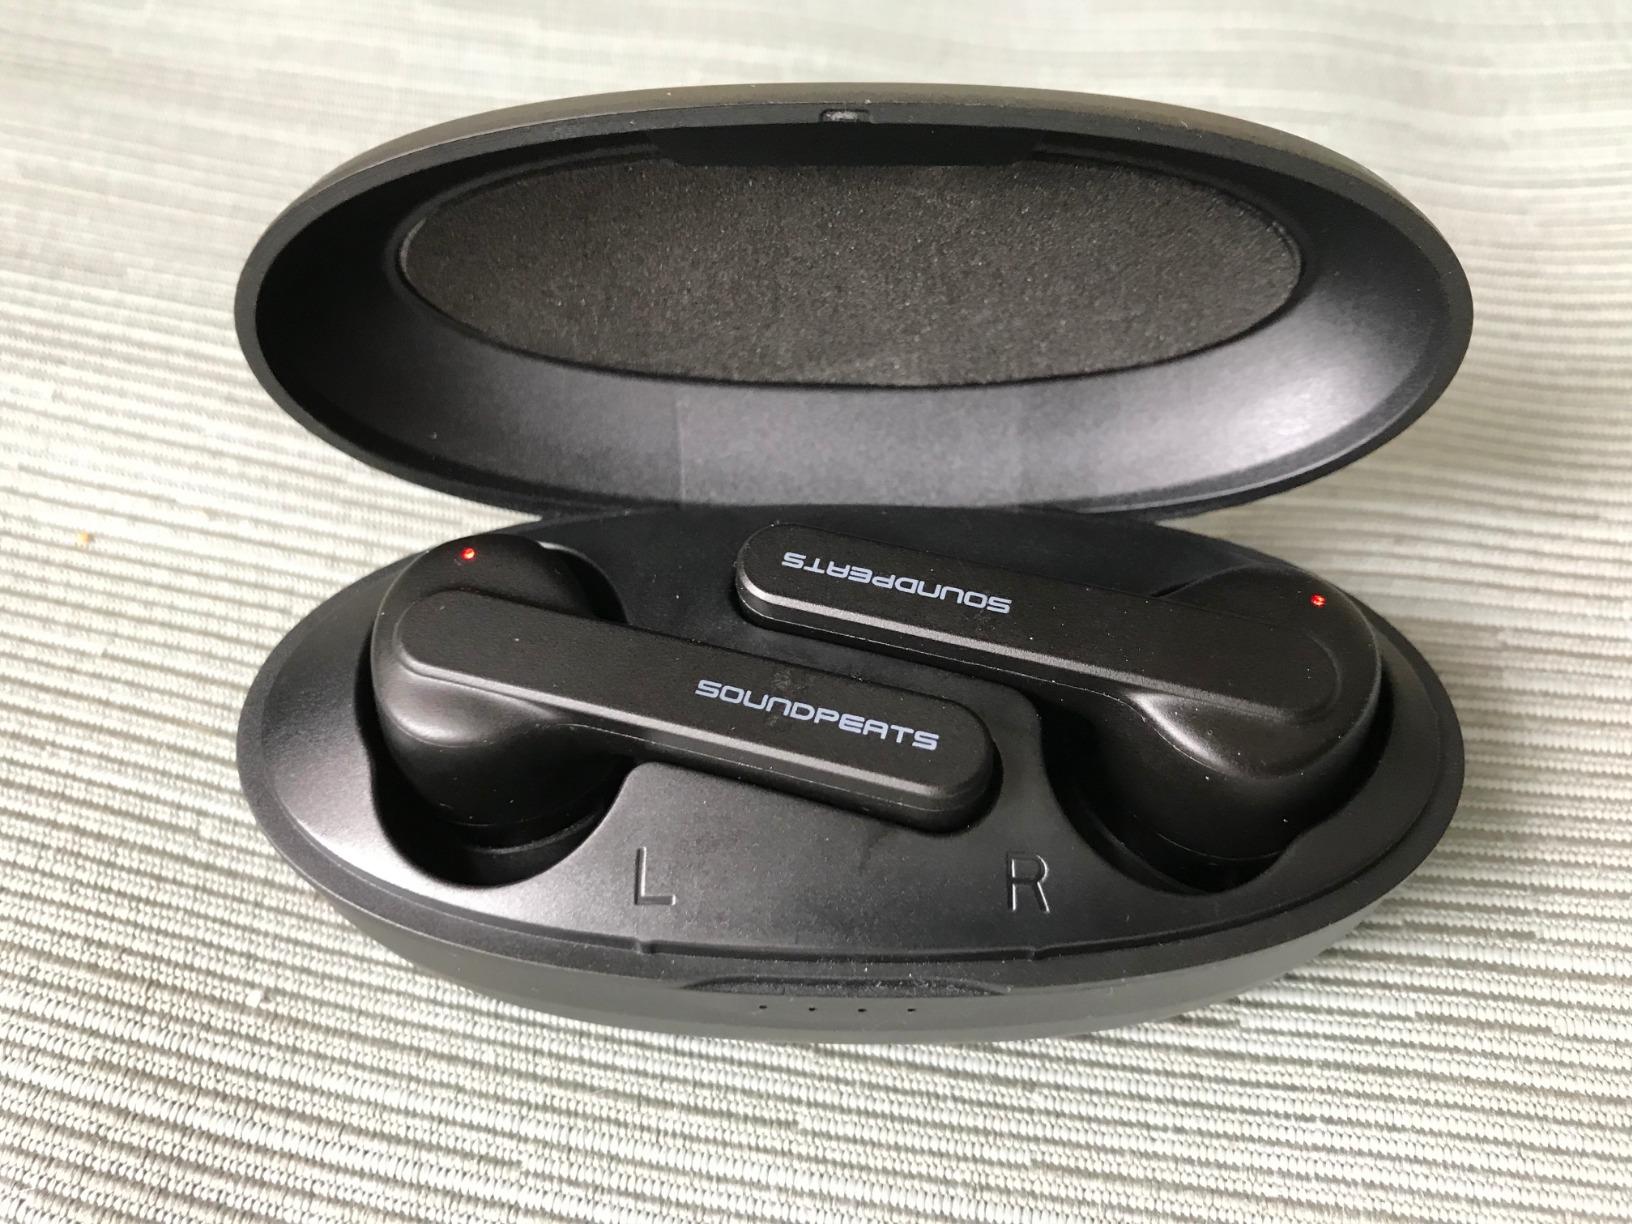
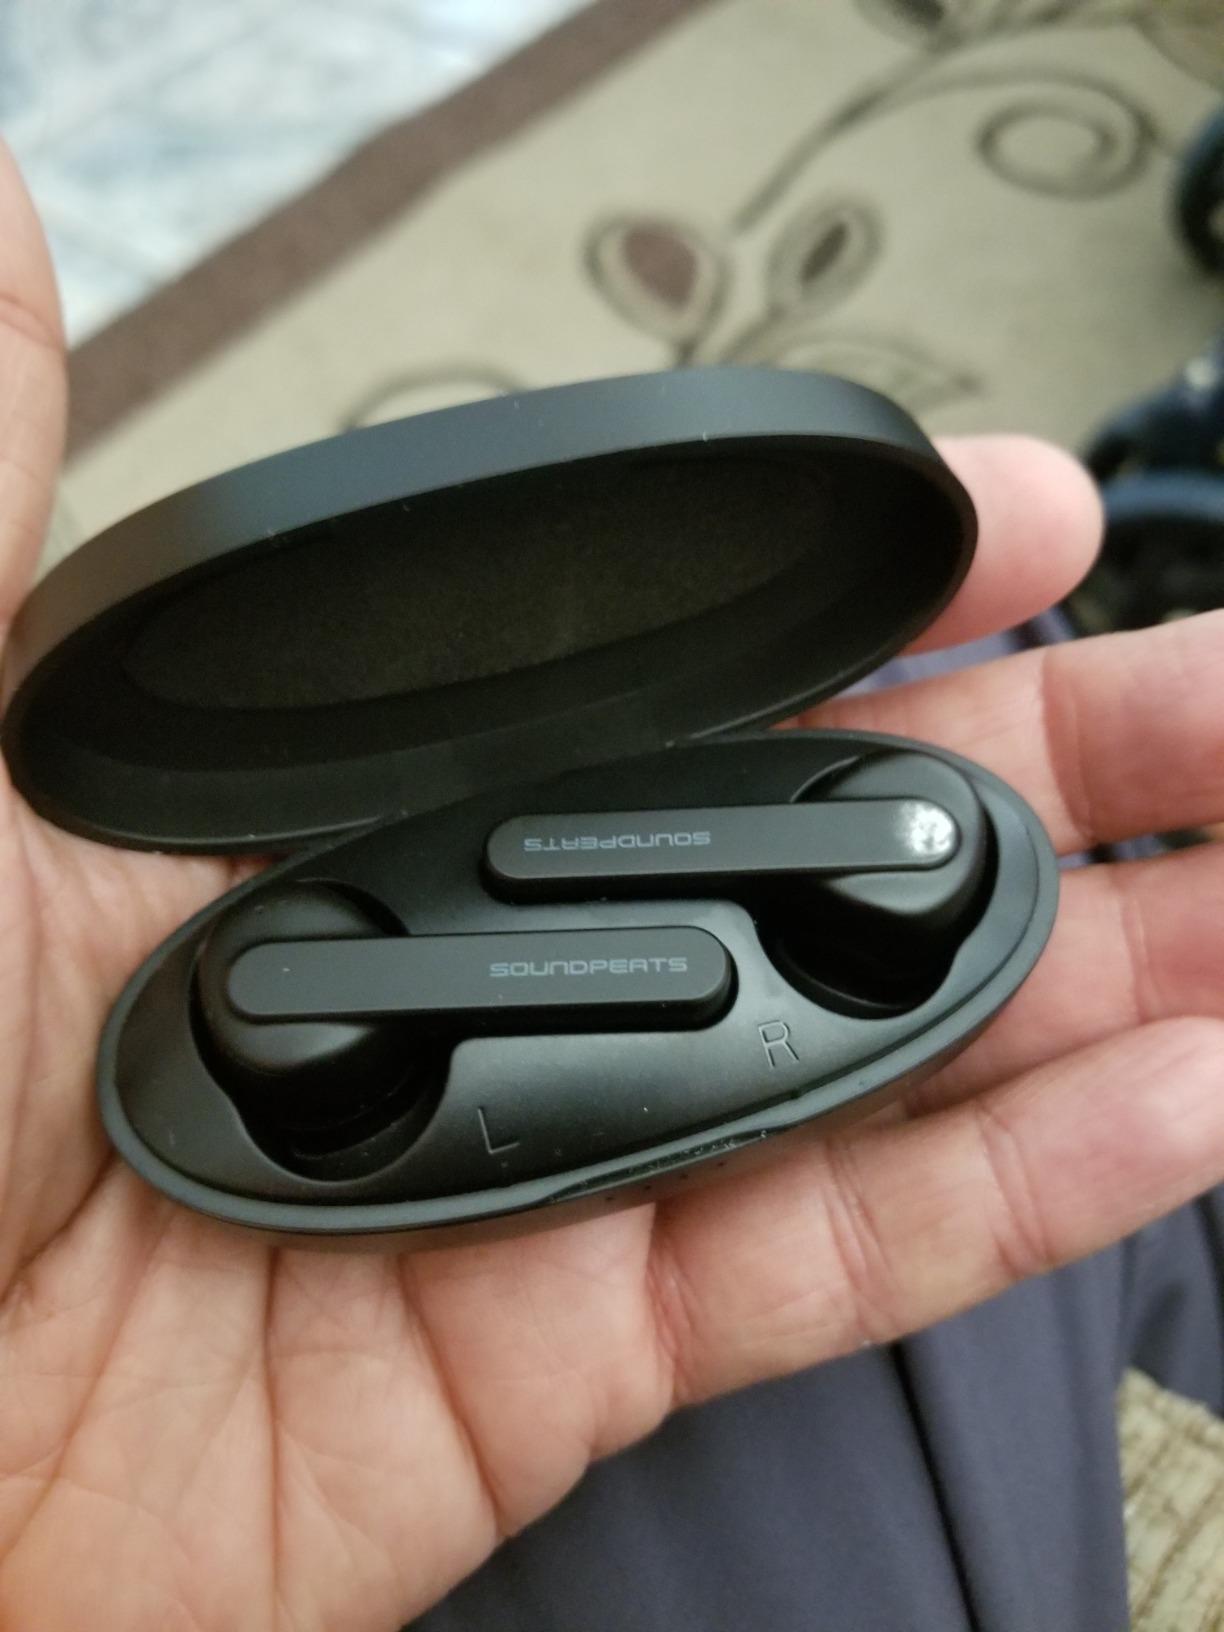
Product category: earbuds
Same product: no